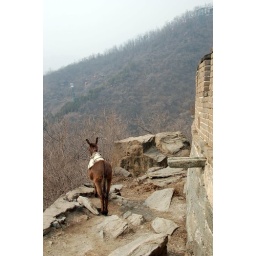
The water bottle vendors who hang out on the wall get up and down by mule, apparently.